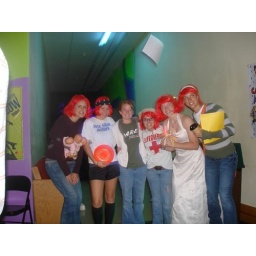
The red heads are dressed up as the girl in the middle